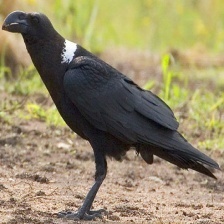
Species: WHITE NECKED RAVEN
Scientific name: CORVUS ALBICOLLIS